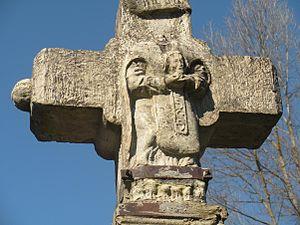
Croix de St Hilarian, rive gauche du Lot, Espalion
Saint Hilarian d'Espalion, né vers 760 à Lévinhac, hameau de la commune de Saint-Côme-d'Olt, près d'Espalion dans l'Aveyron, en France, enterré à la chapelle de Perse, est un martyr chrétien. Il est fêté le 15 juin.